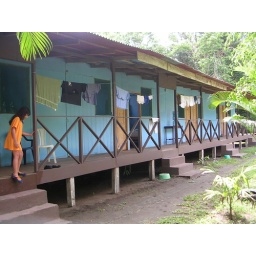
Accomodations at Estacion Las Tortugas, an EcoTeach sea turtle conservation project off the Caribbean coast in Costa Rica.